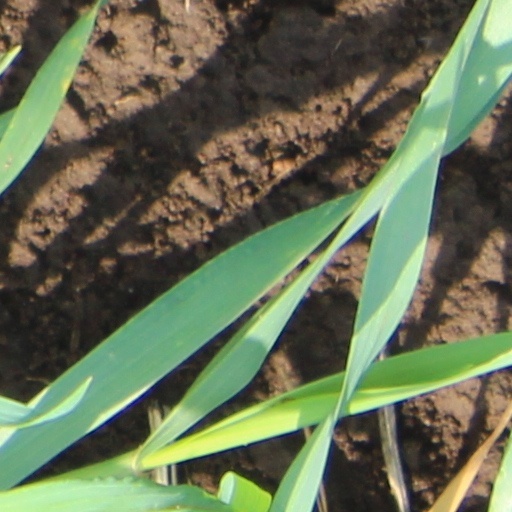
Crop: wheat